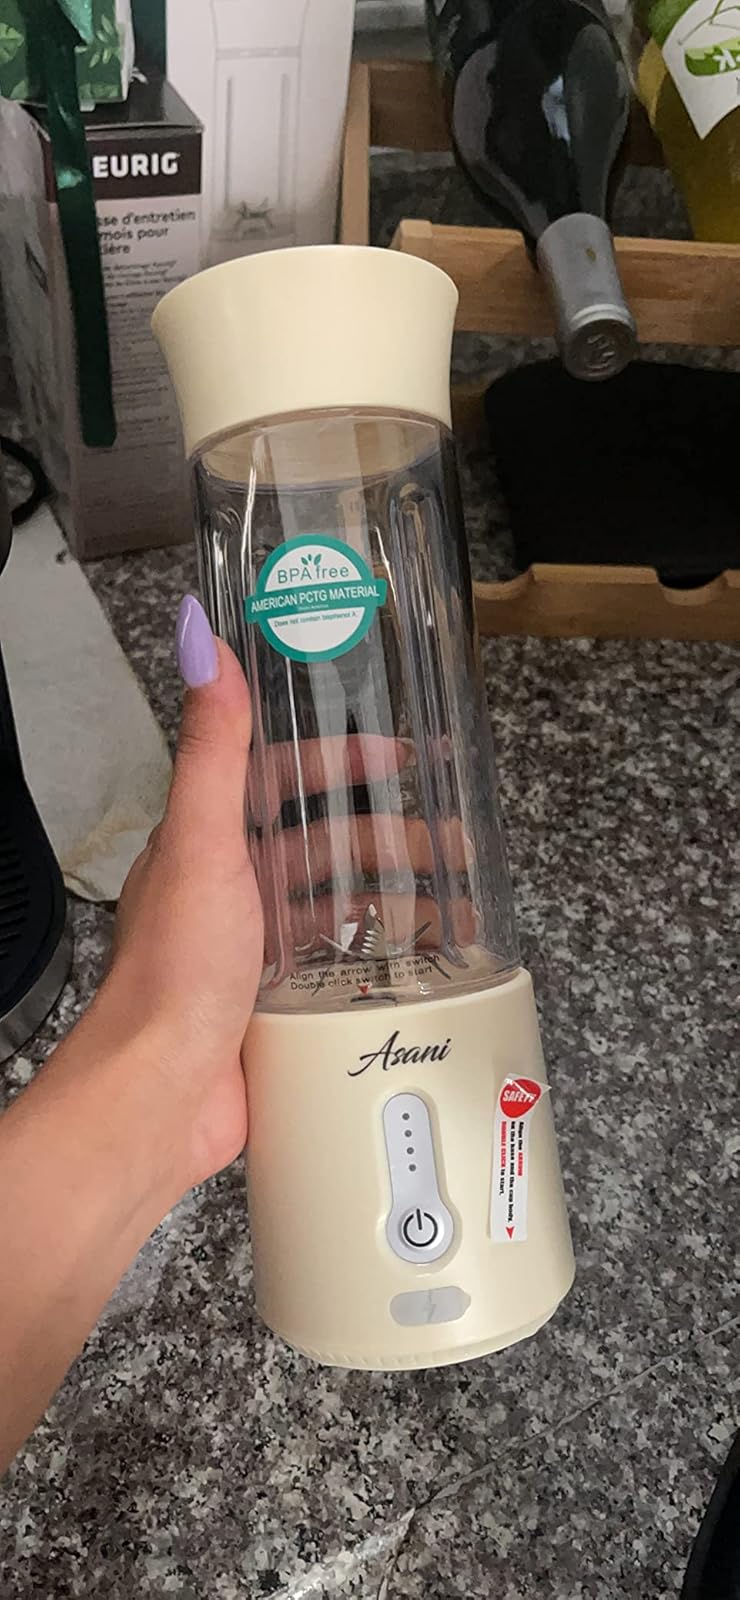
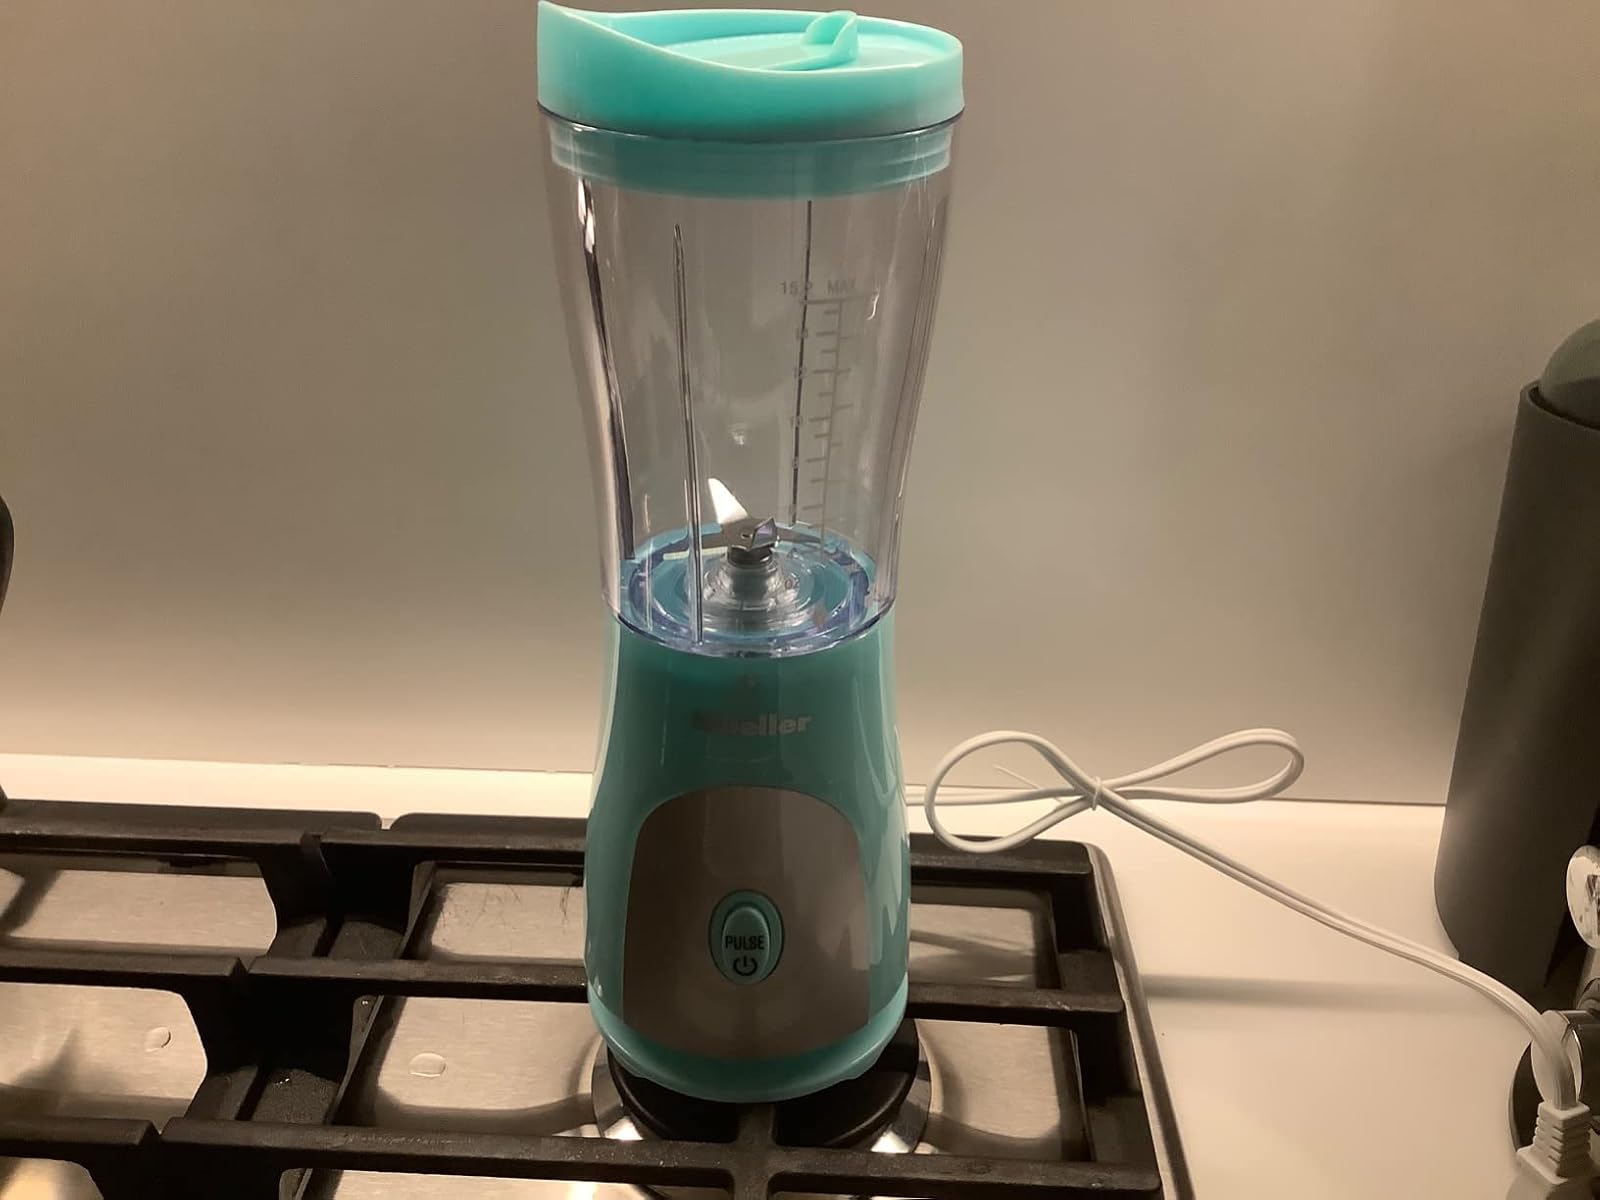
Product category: items_blender
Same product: no